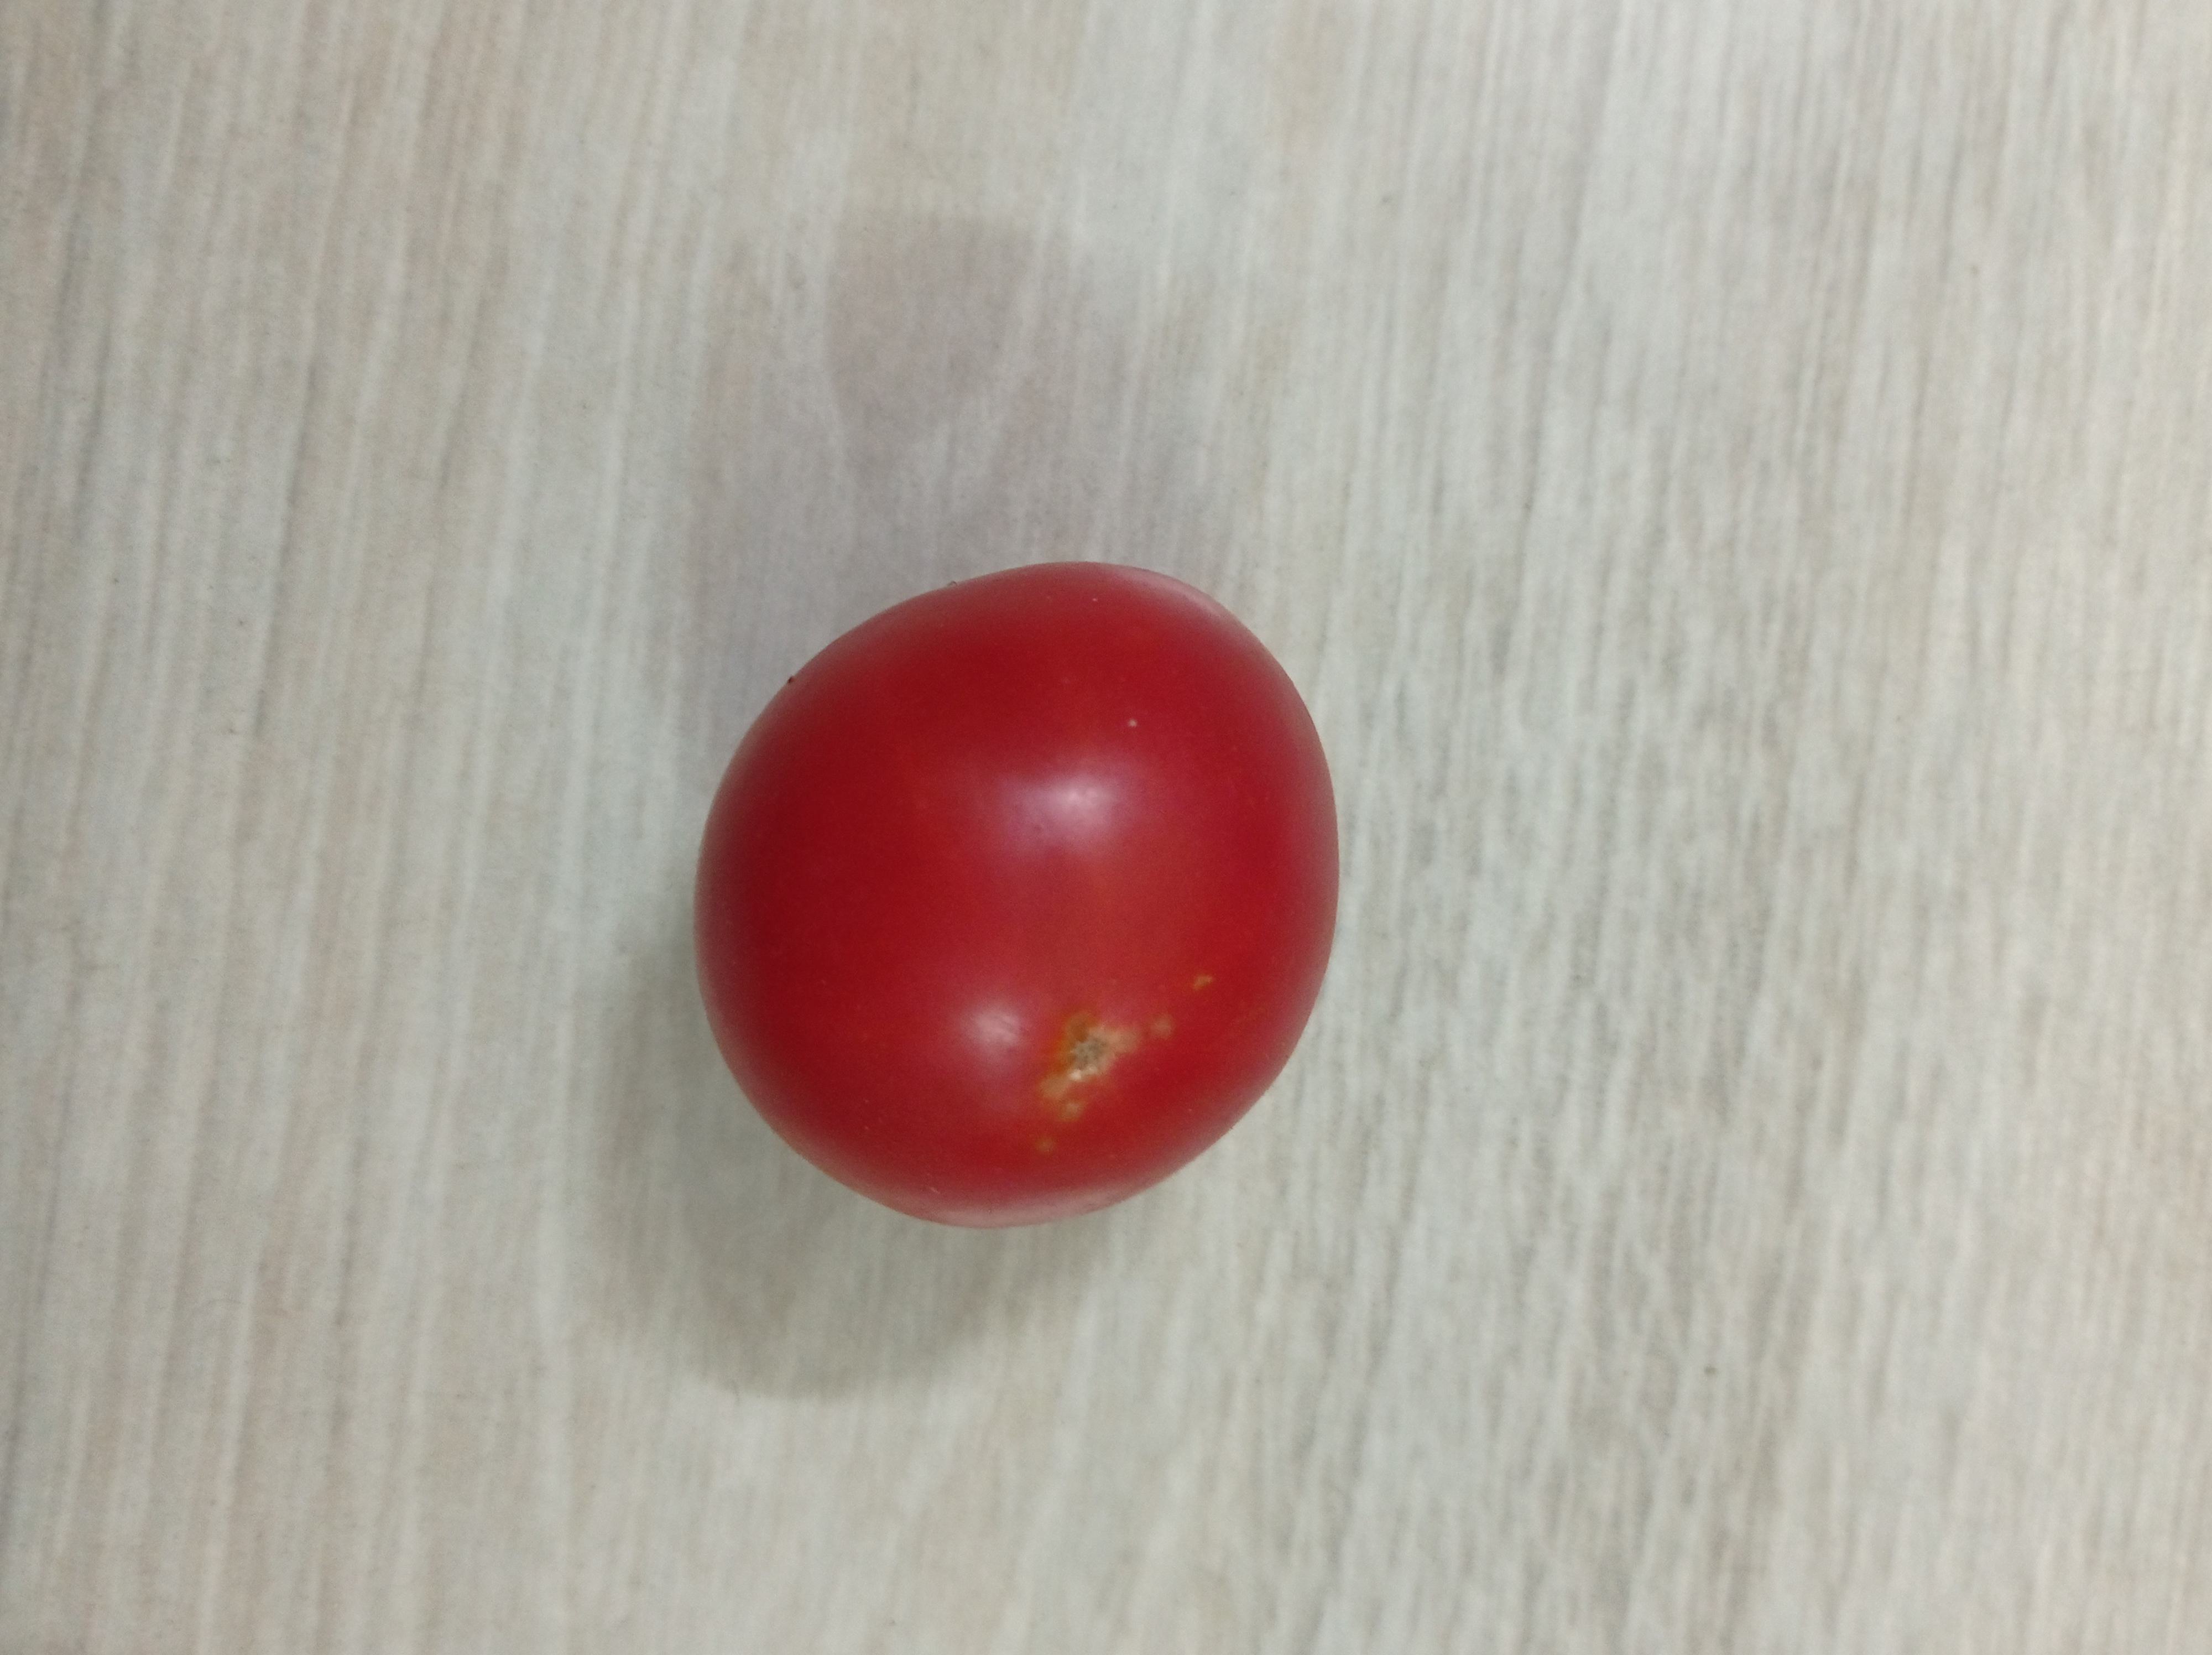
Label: Fresh